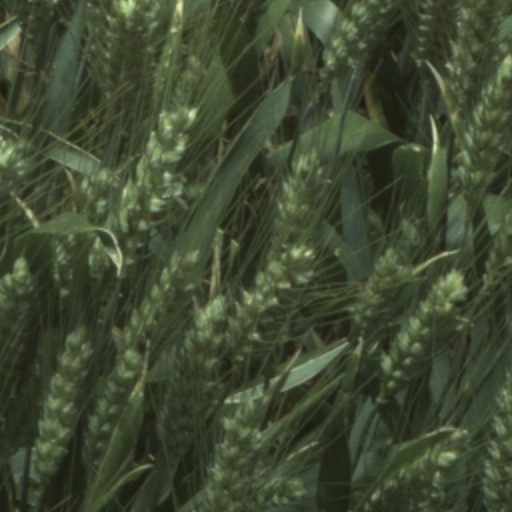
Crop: wheat